Burmese–Siamese War (1547–1549)

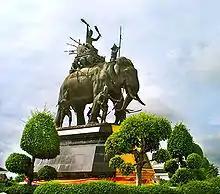
Queen Suriyothai Memorial, Phra Nakhon Si Ayutthaya Province

The body of Queen Sri Suriyothai was placed at Suan Luang, the Royal Garden. Maha Chakkraphat ordered a grand cremation, and built a temple with a large stupa to house her remains. The temple, which still exists, is known as and the stupa is called. The temple and the stupa had been restored and rebuilt several times. Despite her stature among the Thais for her heroism, the historicity of her story and her existence has been the subject of debate. This is based on the fact that the queen is not mentioned in either the recorded or popular history of Myanmar. All the facts pertaining to her life were taken from fragments of the Siamese royal chronicle the "Annals of Ayutthaya" and an account by Domingos Seixas, a Portuguese explorer.